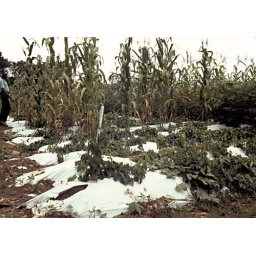
Researcher inspecting yam plants with plastic mulch in yam-maize intercropping demonstration field. (file name: RCM_mic017)